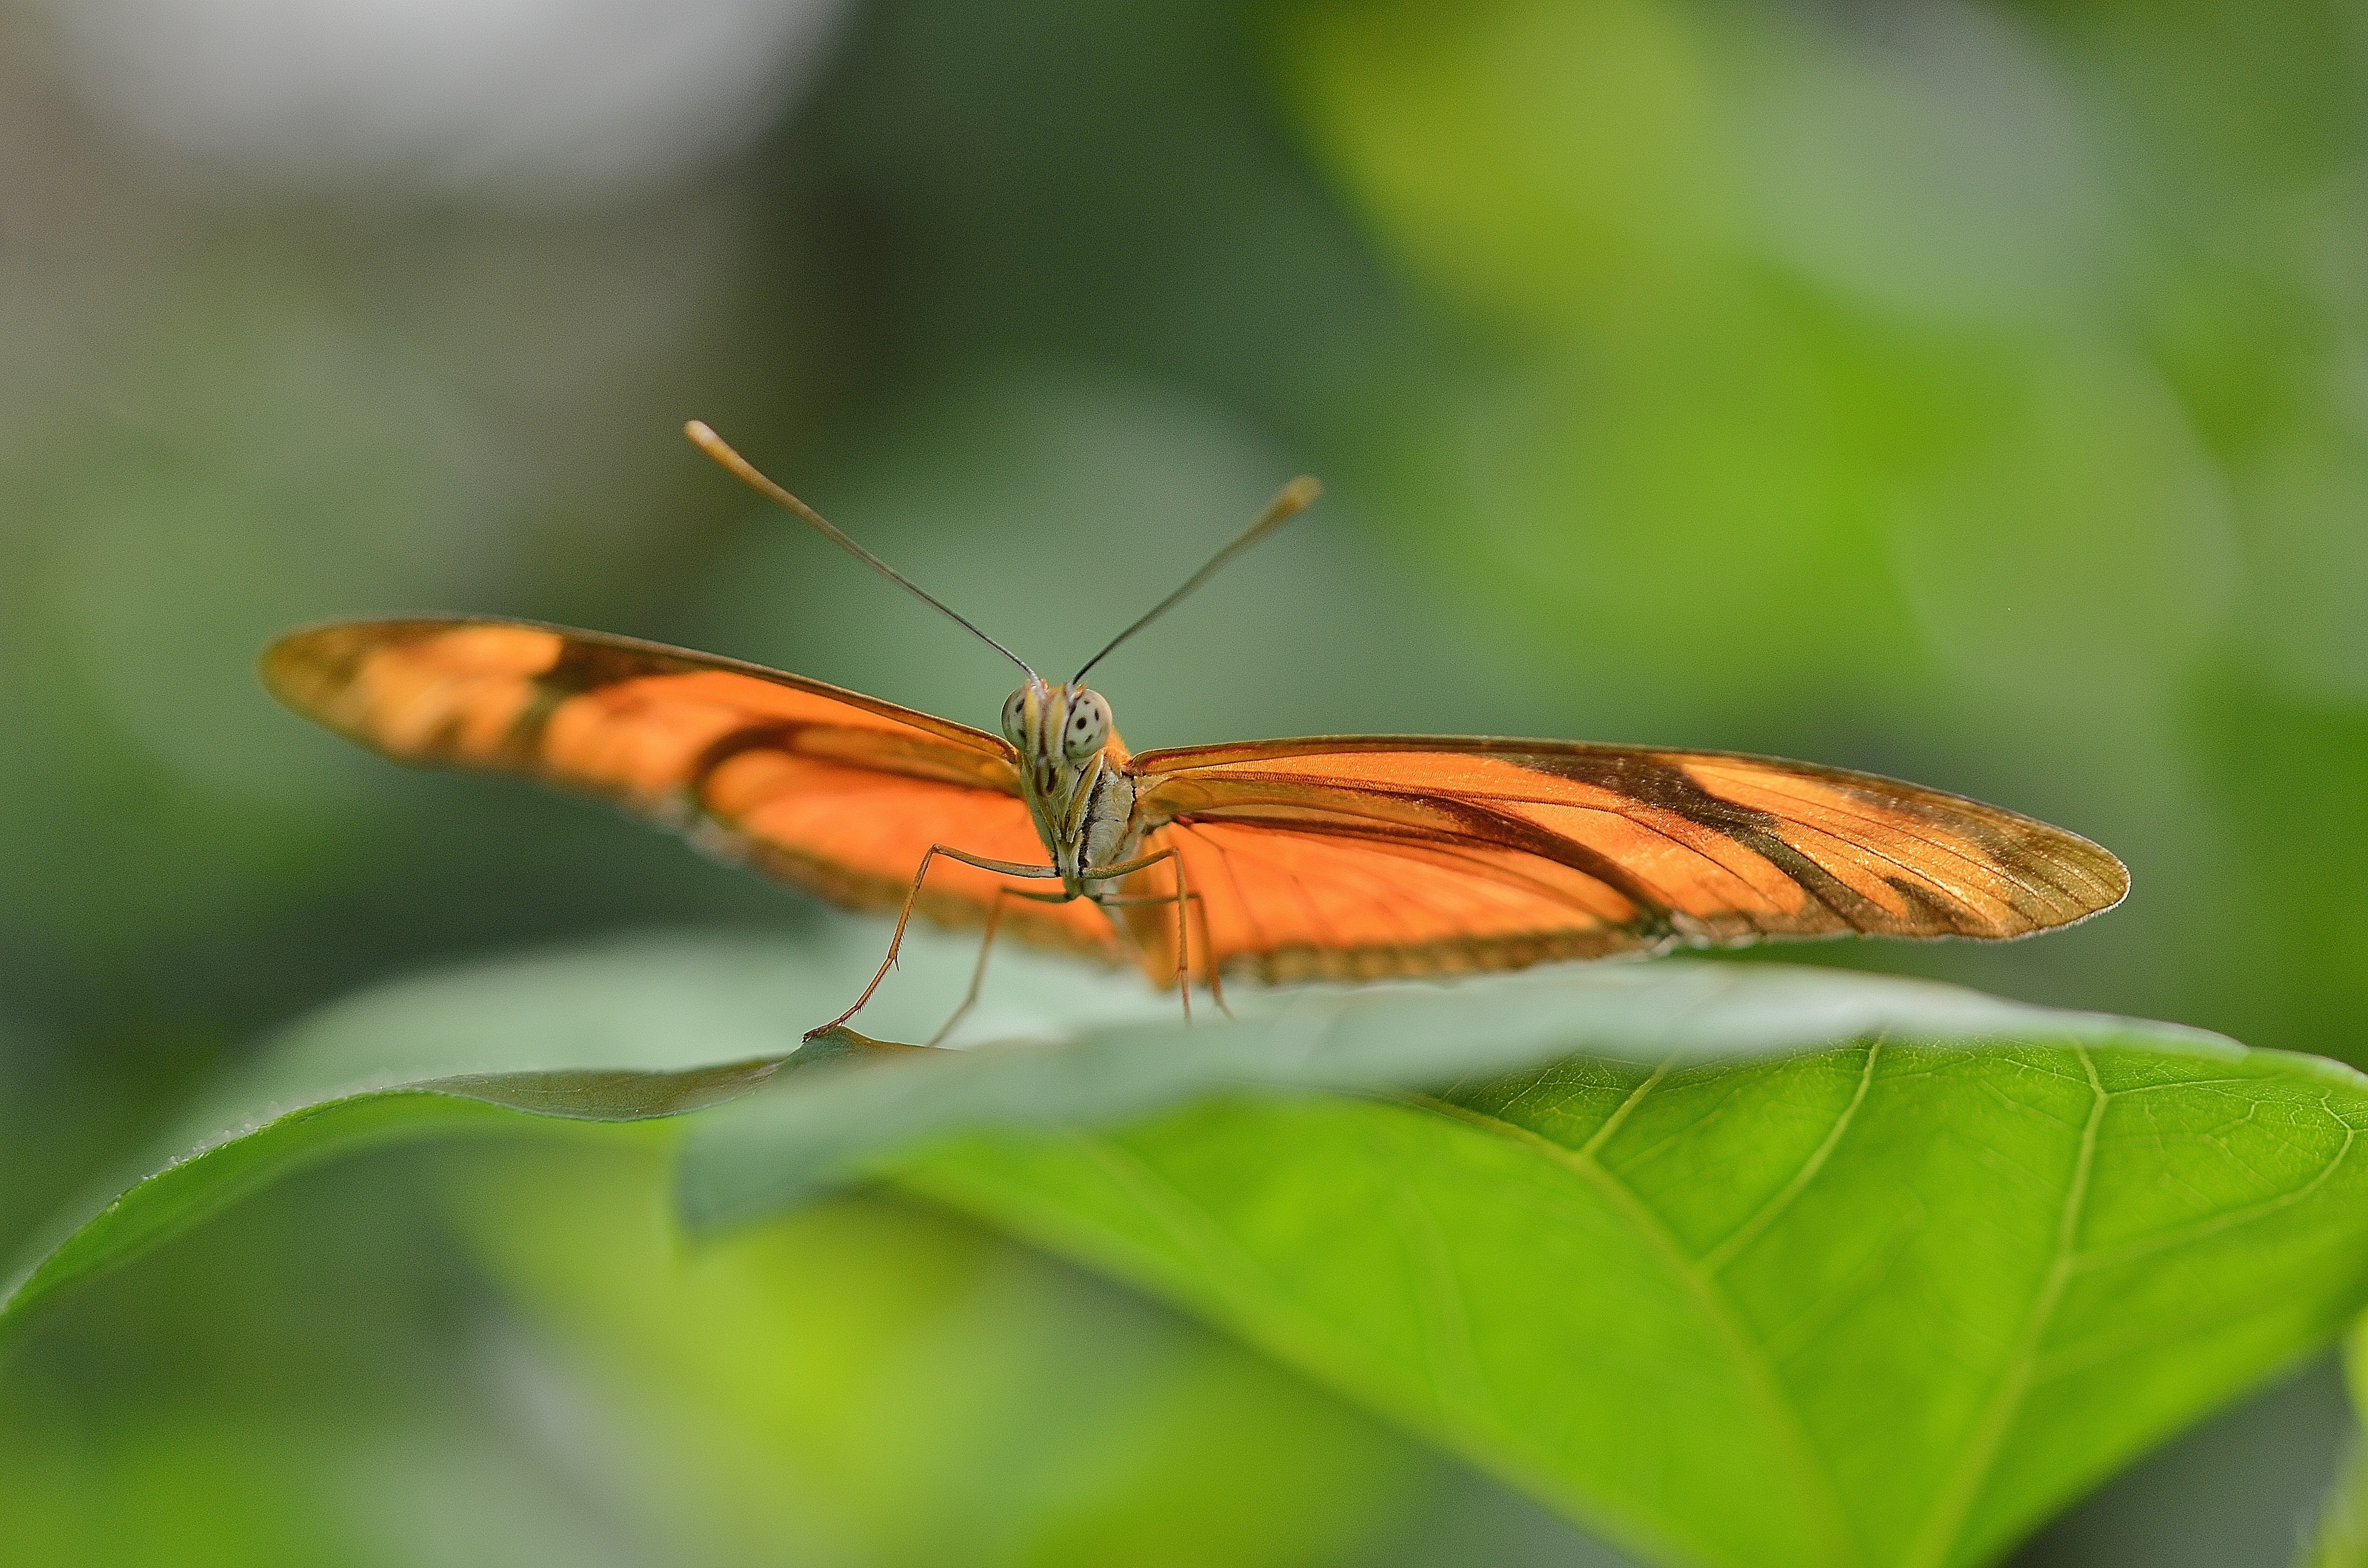
butterfly, insect, invertebrate, moths and butterflies, nature, leaf, macro photography, wildlife, organism, botany, close up, pollinator, brush footed butterfly, photography, arthropod, plant, plant stem, wing, pieridae, moth, lycaenid